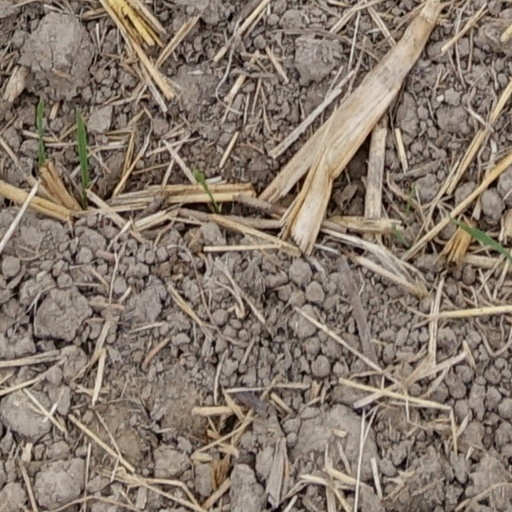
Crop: wheat